PDC World Championship Darts Pro Tour

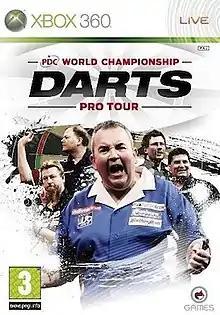
Xbox 360 cover art, featuring (from left to right): Simon Whitlock, Raymond Van Barneveld, Phil Taylor, James Wade and Gary Anderson.

PDC World Championship Darts: Pro Tour is a darts simulation video game based on events held by the Professional Darts Corporation (PDC). The game was developed by Rebellion Developments in collaboration with British developer Redoubt, Ltd. and published by O-Games on 26 November 2010 in Europe for the PlayStation 3, Wii and Xbox 360 game consoles.